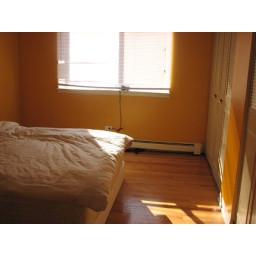
Bedroom fits a queen size bed and clothes drawer and still have lots of room to move around in.